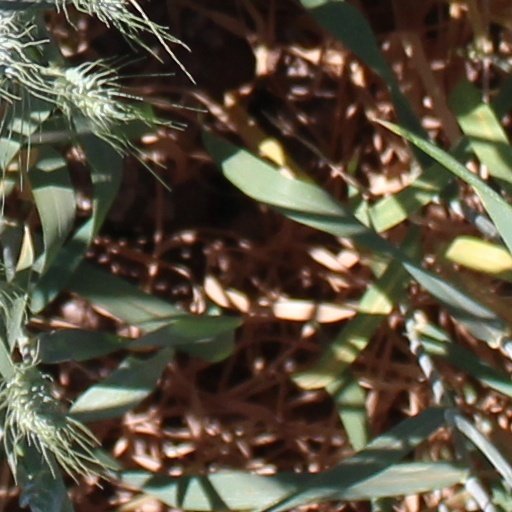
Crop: wheat